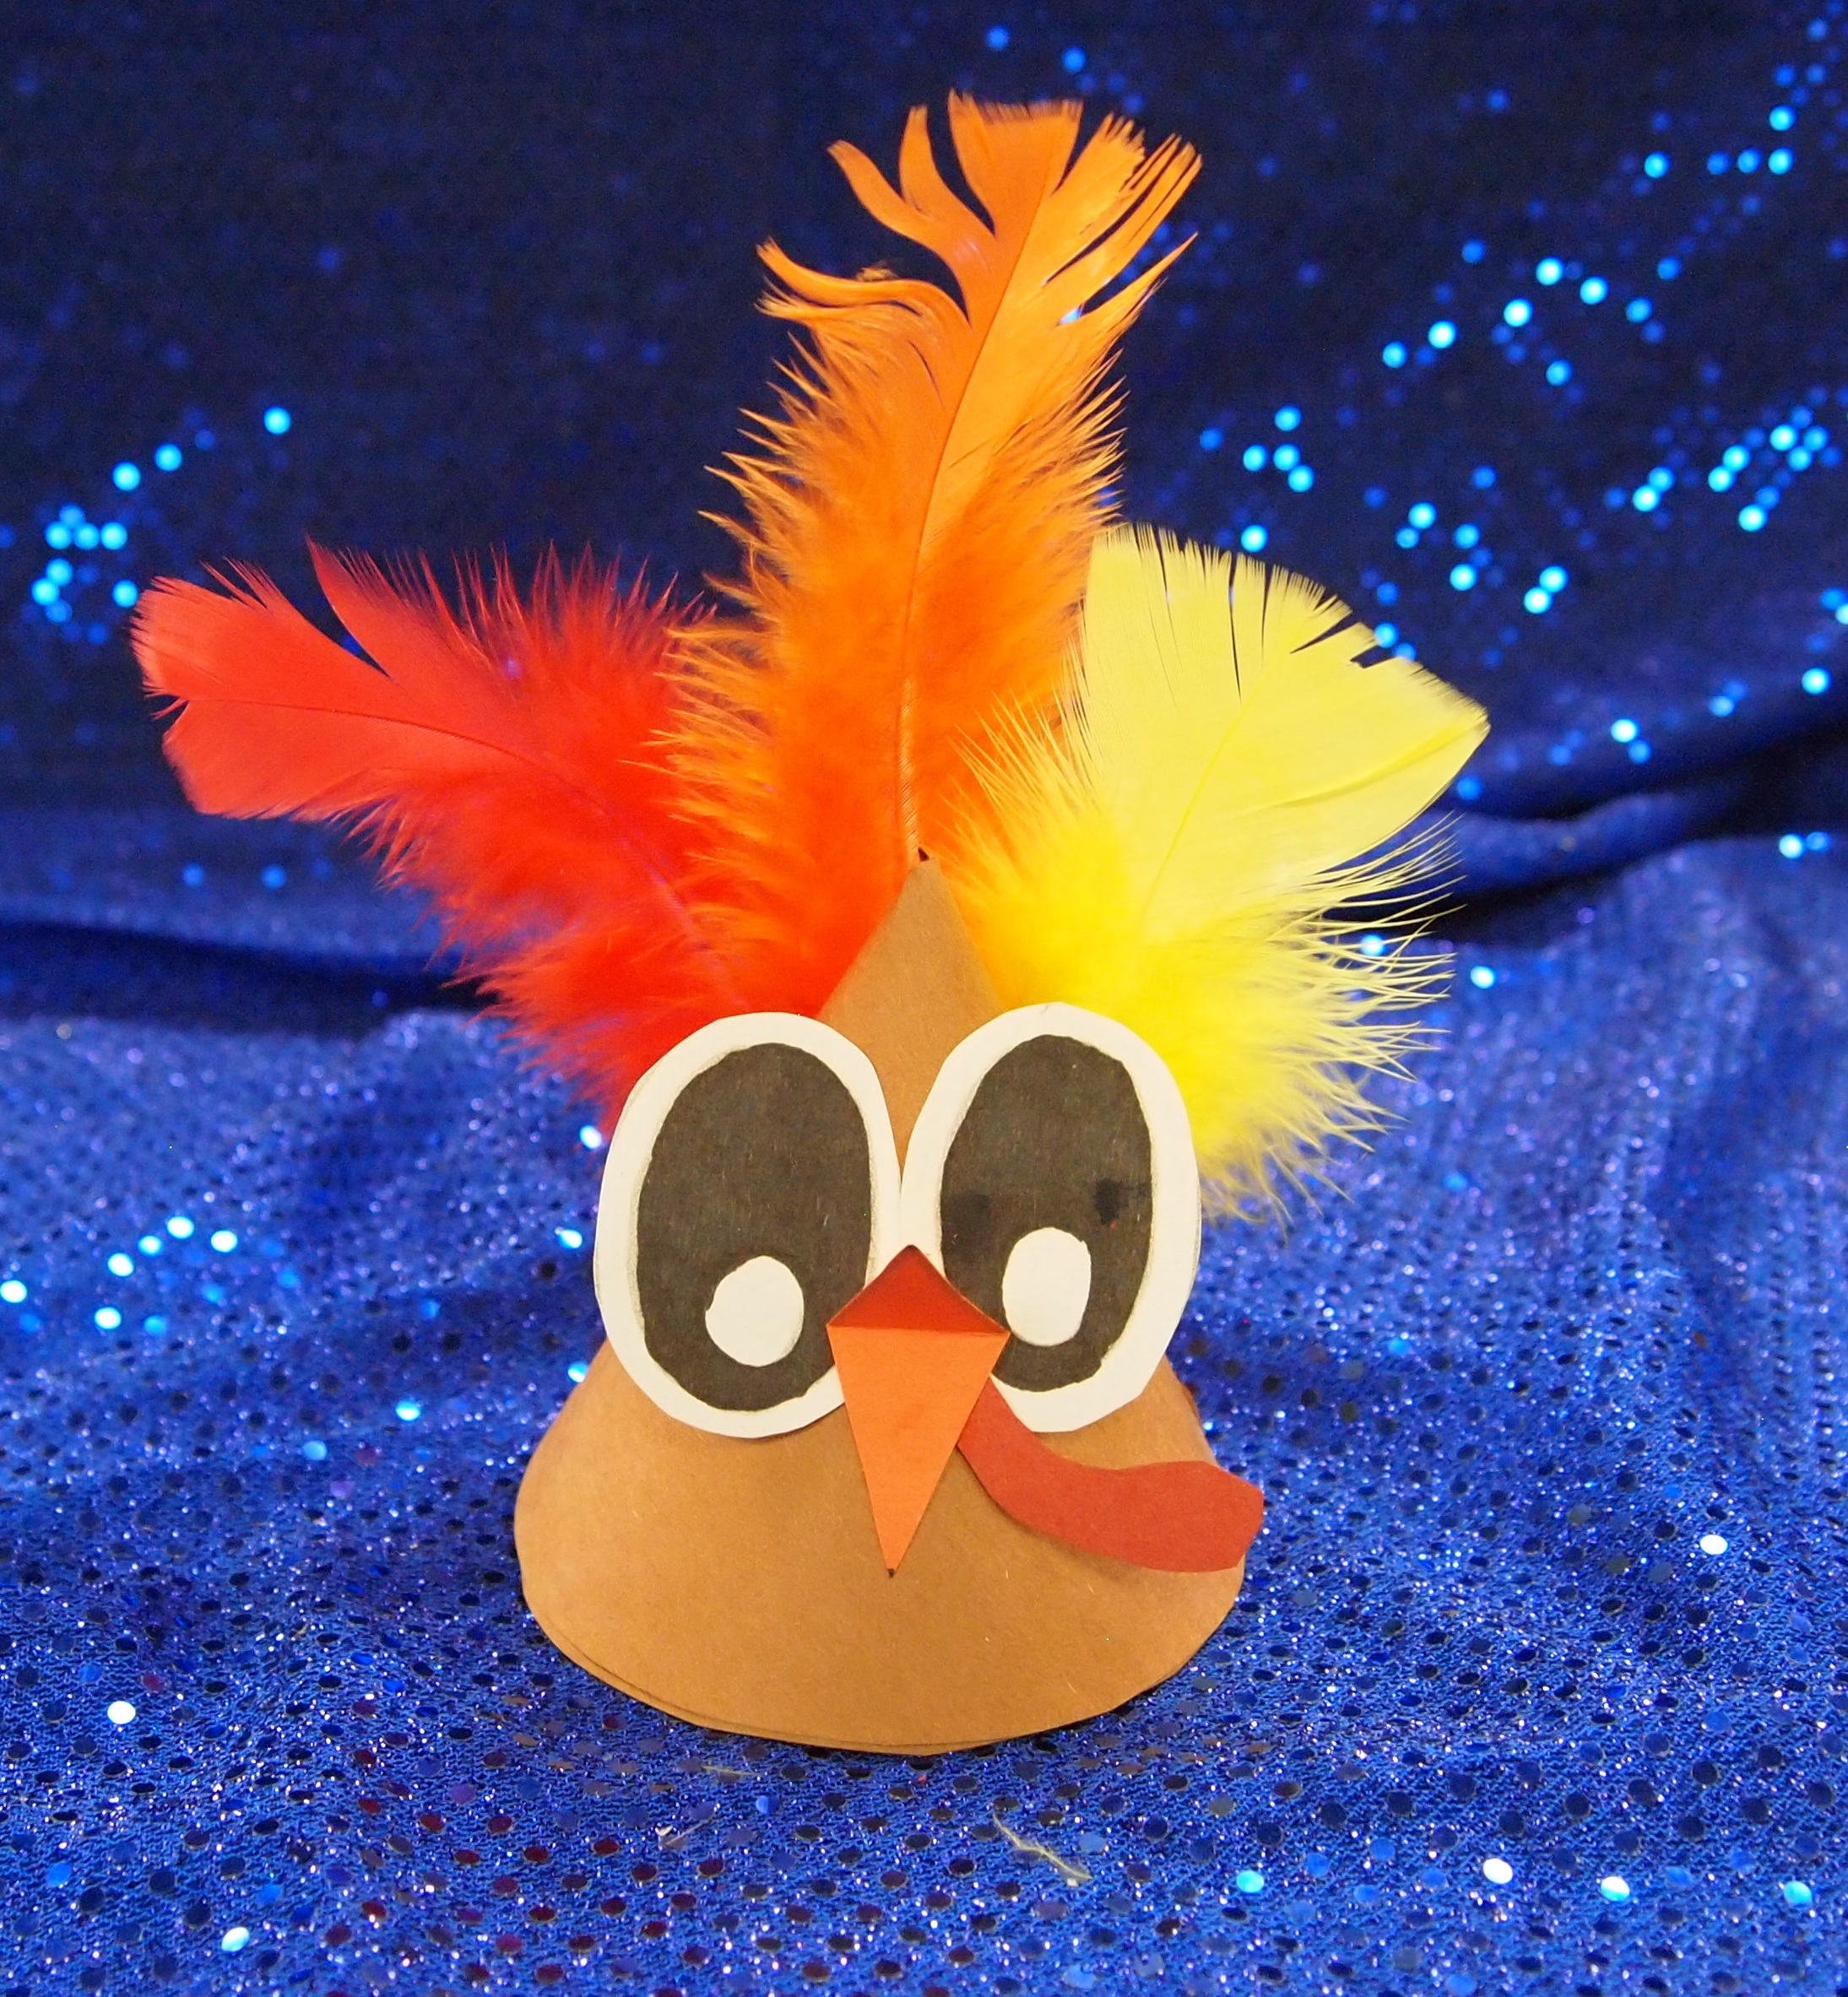
bird, wing, fall, decoration, yellow, paper, homemade, material, thanksgiving, crafts, turkey, school, handmade, november, goldfish, fashion accessory